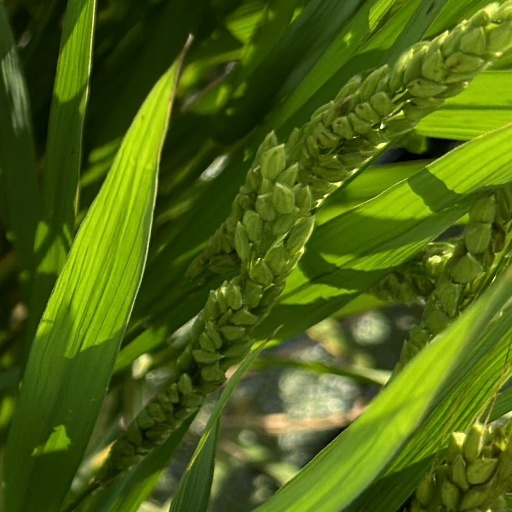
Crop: rice